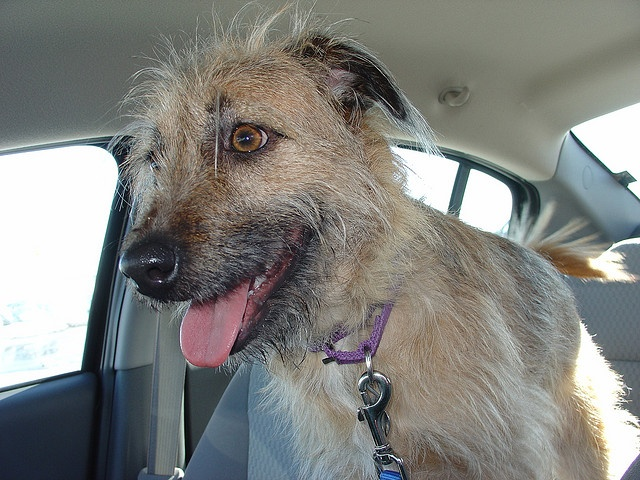
A close shut of a dog with its tongue out.
The dog is riding in the car and wearing a leash.
A brown dog is sitting inside a car.
A big dog with a leash sits in the car.
A fuzzy brown dog is happy for a car ride.